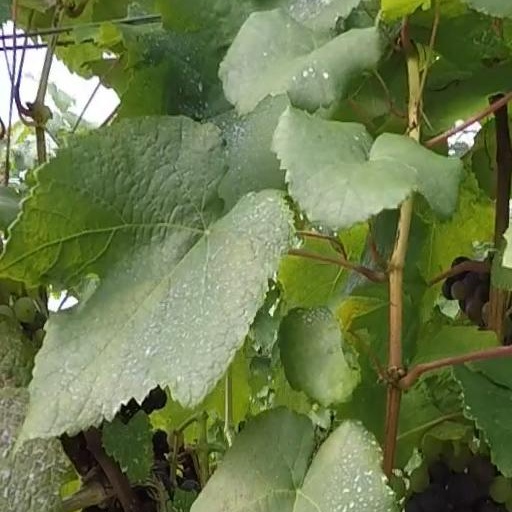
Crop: grape